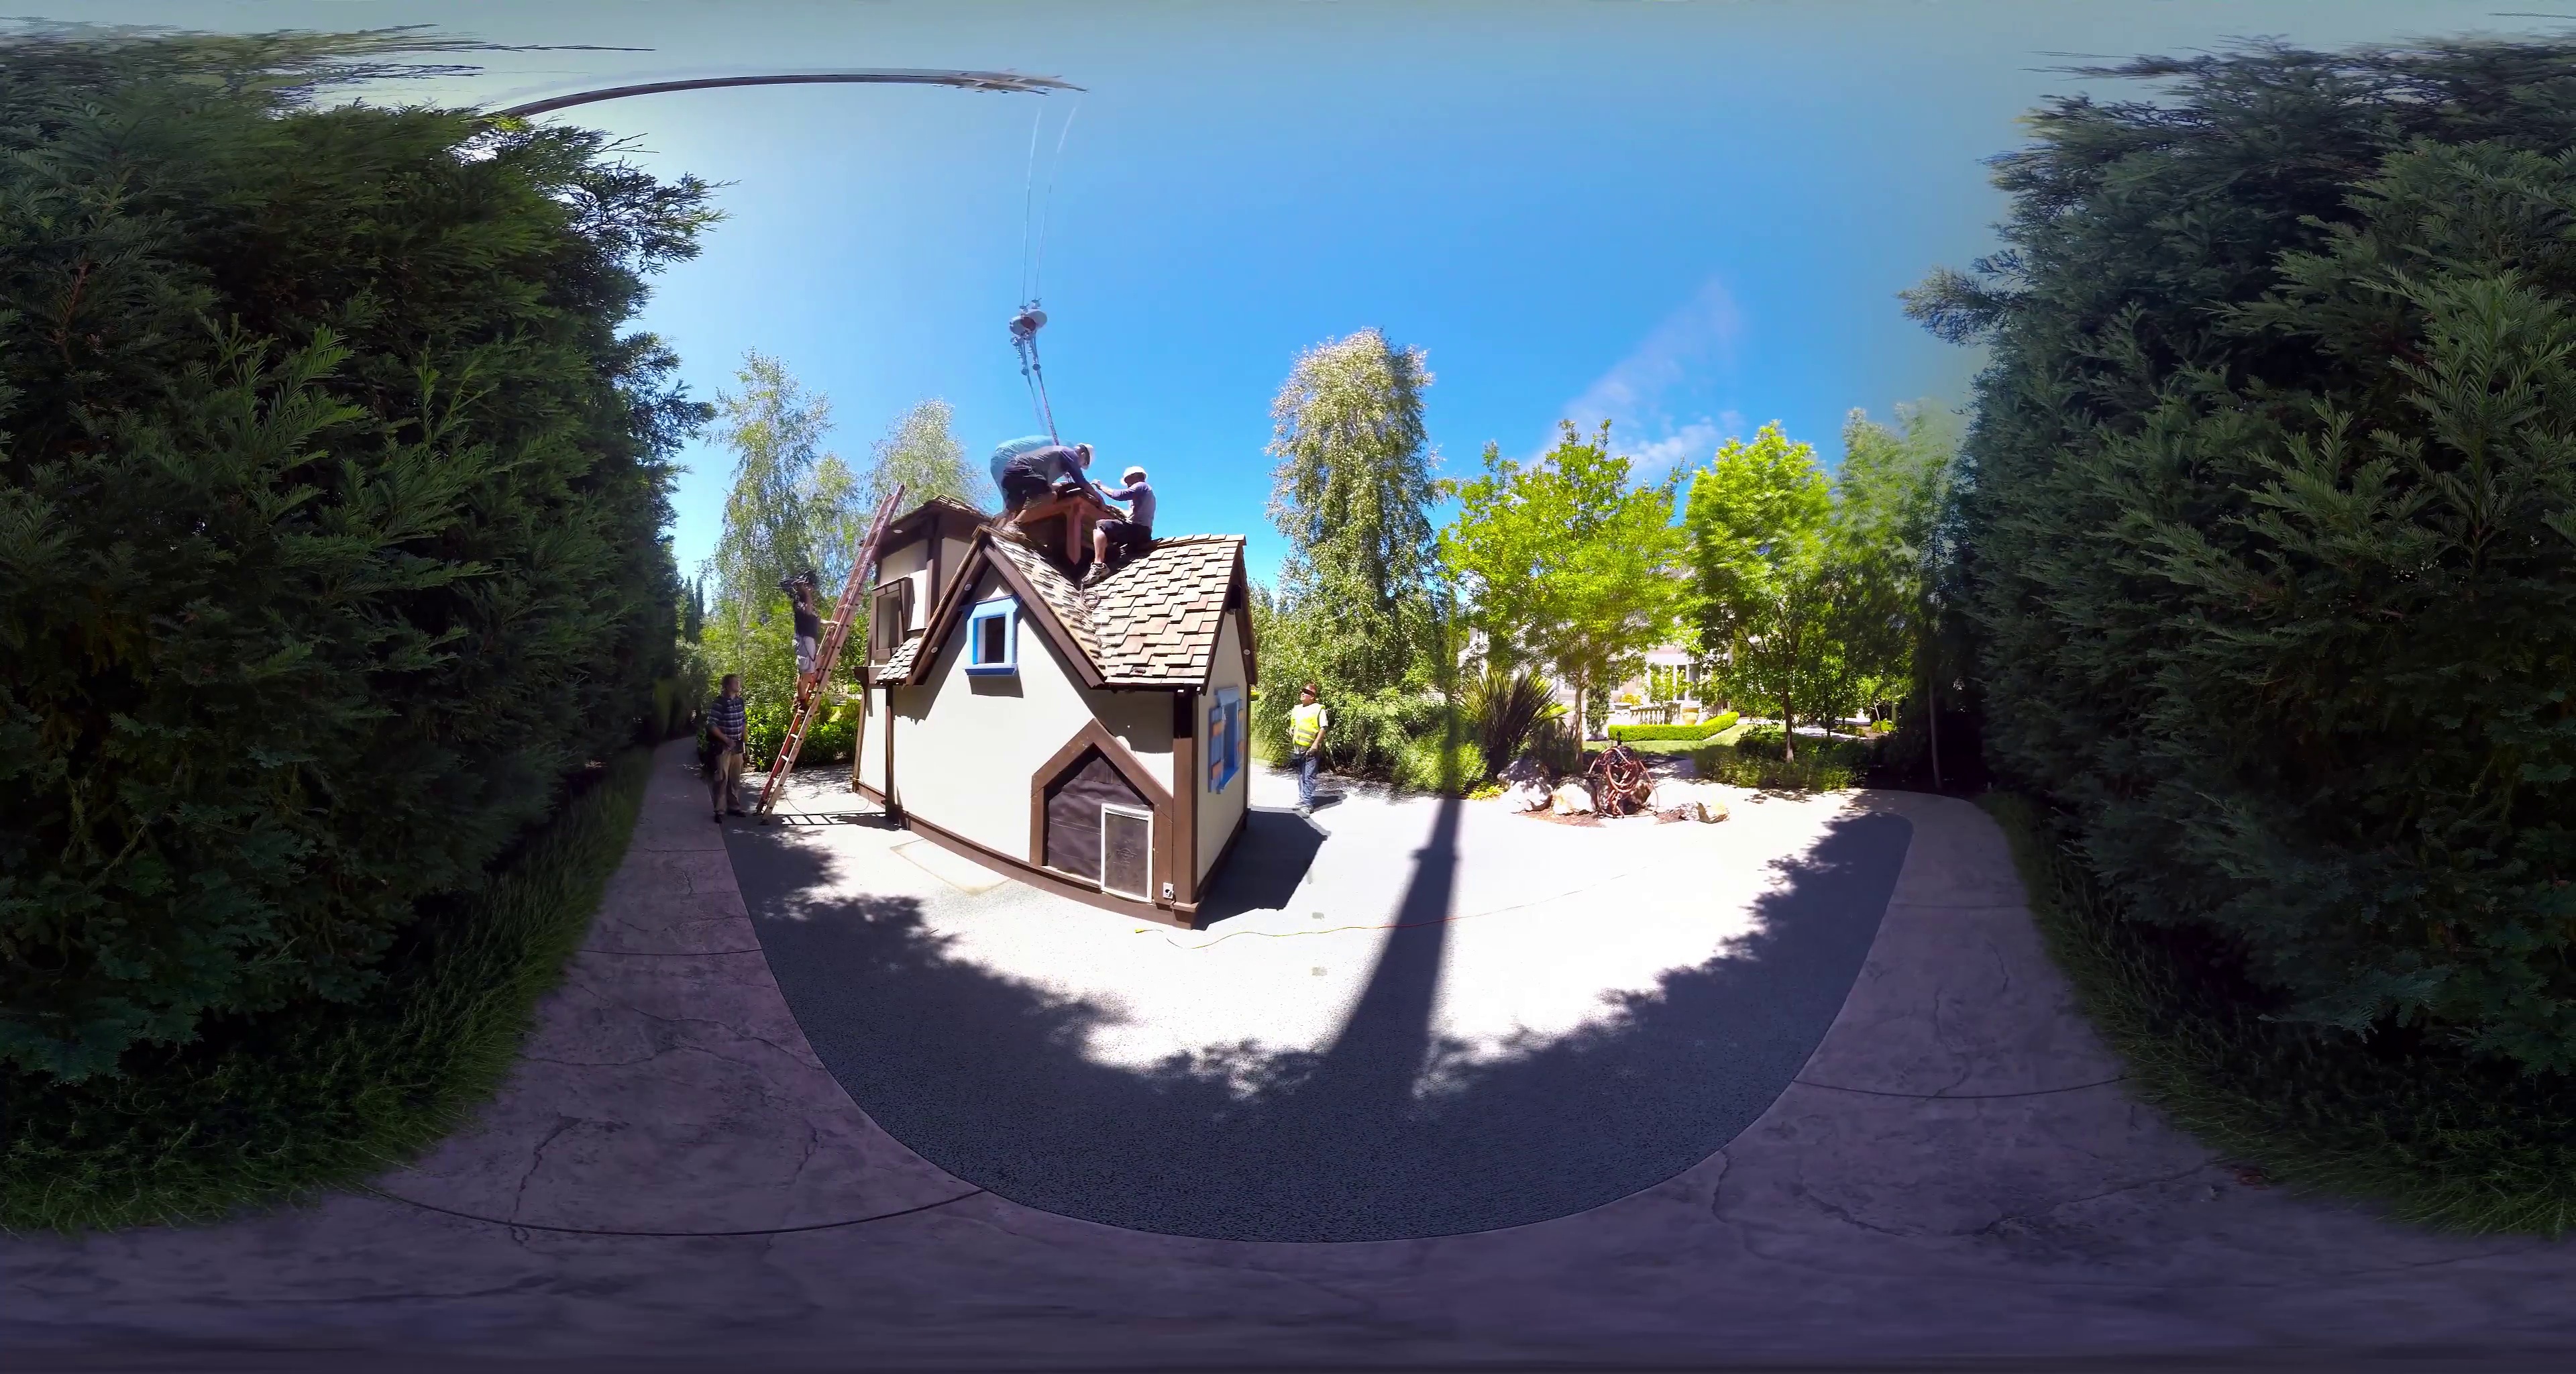
Referred object: The man with a camera

Referred object: turn slightly left to face the small playhouse

Referred object: the ladder leaning against the playhouse roof